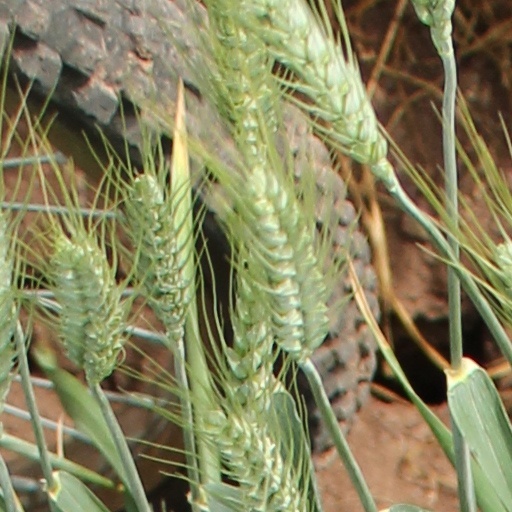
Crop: wheat